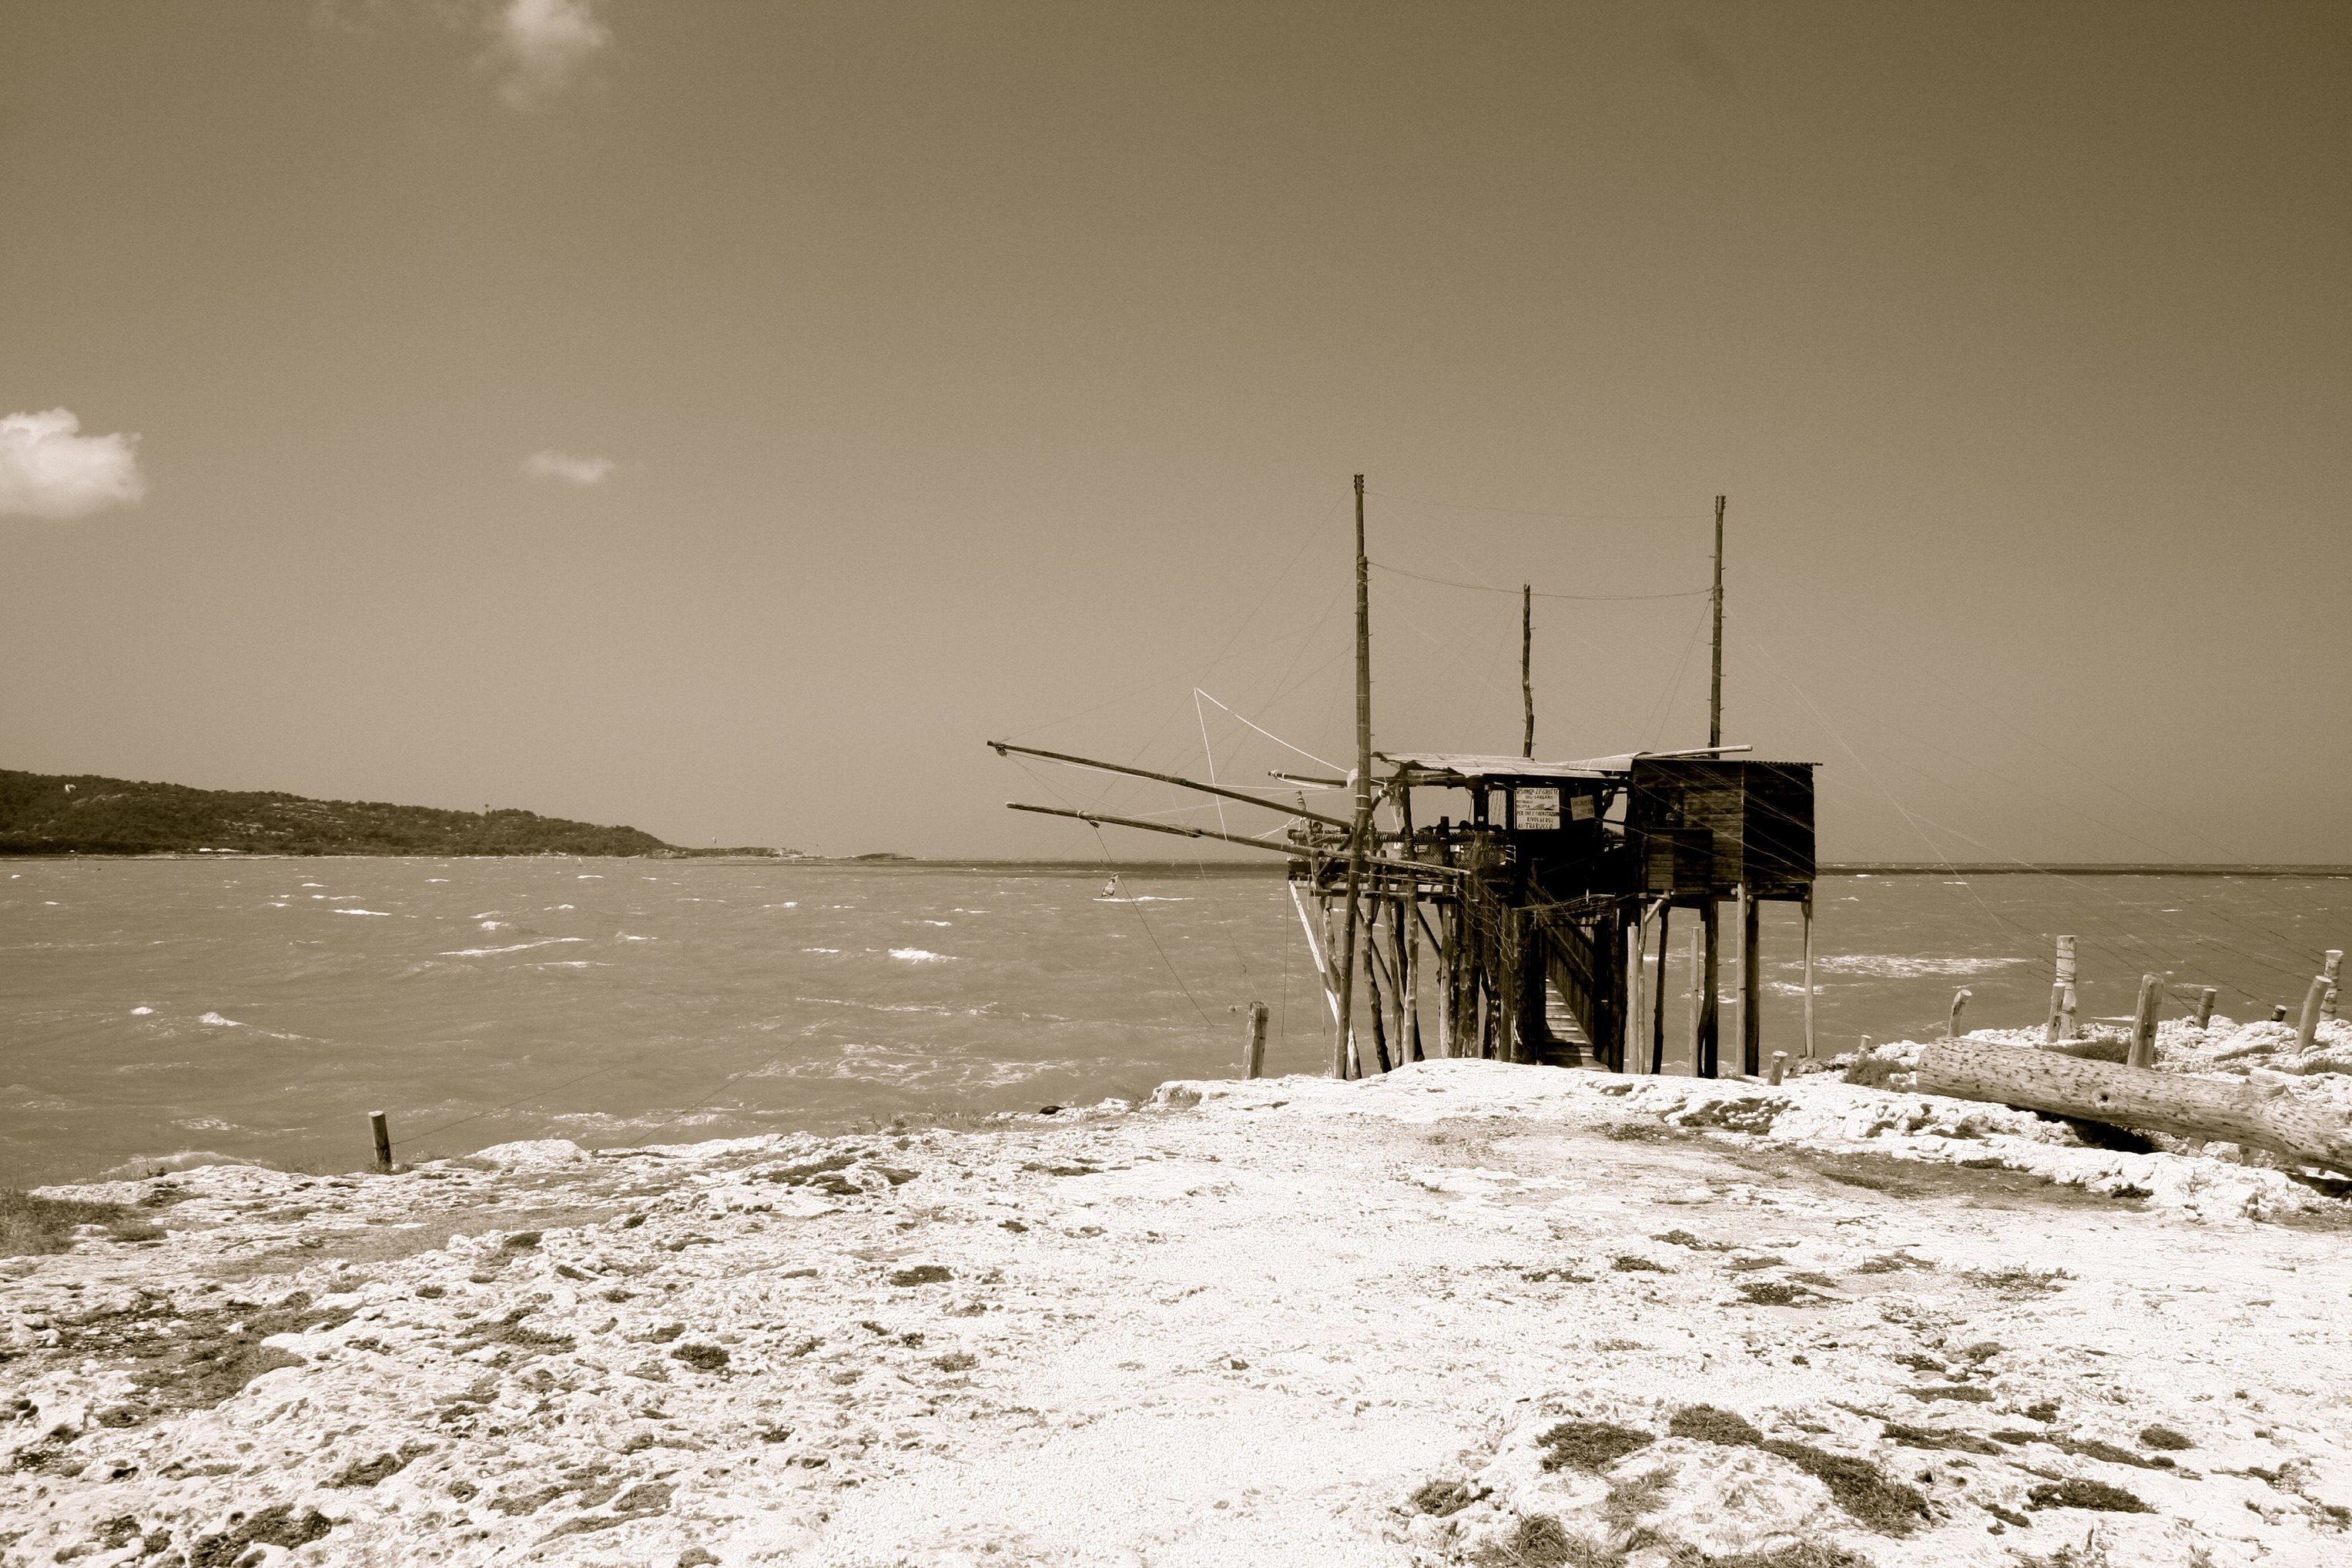
landscape, sea, coast, water, ocean, snow, winter, white, morning, shore, wave, wind, vehicle, fishing, weather, italy, trabucco, atmospheric phenomenon